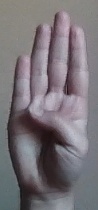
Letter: kaaf